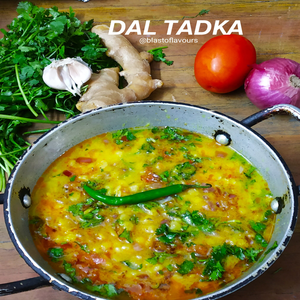
Dish: dal